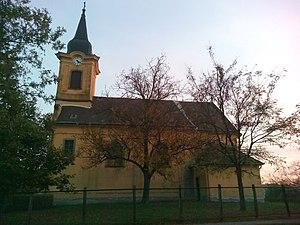
Dormánd est un village et une commune du comitat de Heves en Hongrie.